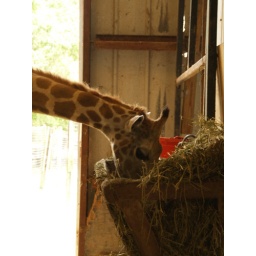
Alvin Texas bayou wildlife park animals and birds run or Roam freely in a natural habitat 2008 Zoo